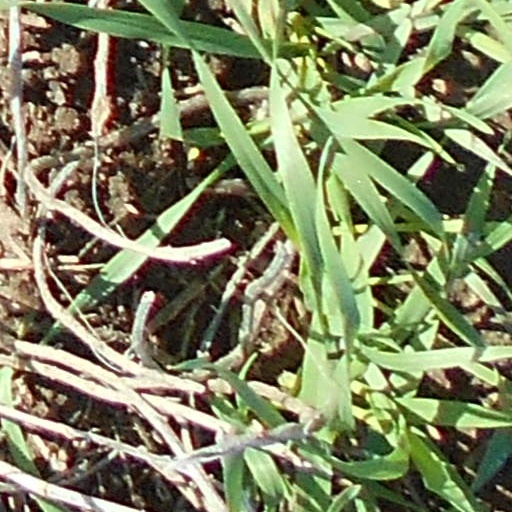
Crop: wheat